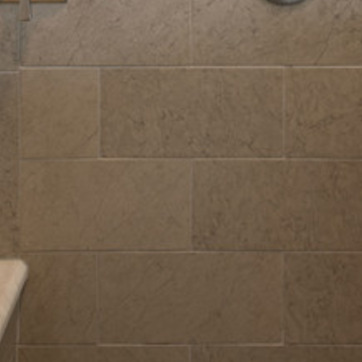
Material: tile